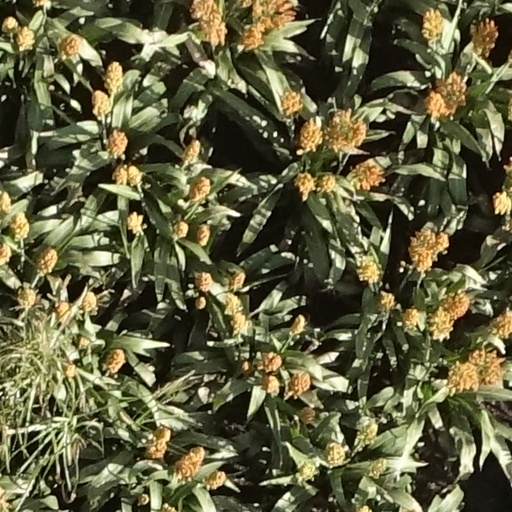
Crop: sorghum